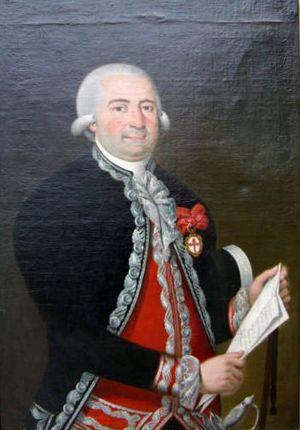
Diego María de Gardoqui y Arriquibar était un homme politique et diplomate espagnol.